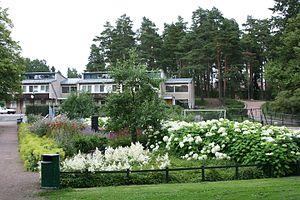
Käpylä est un quartier d'Helsinki, la capitale finlandaise. Il appartient au district de Vanhakaupunki.
Le parc d'Otto-Iivari Meurman est un parc de 1,2 hectares du quartier de Käpylä à Helsinki en Finlande.